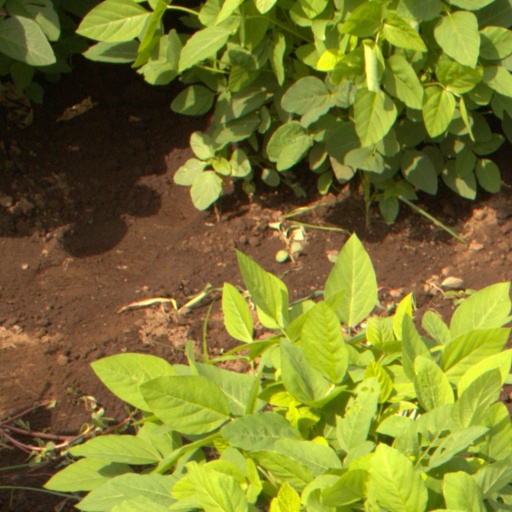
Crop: soybean